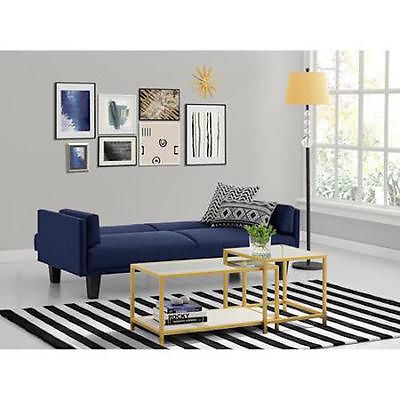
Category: sofa